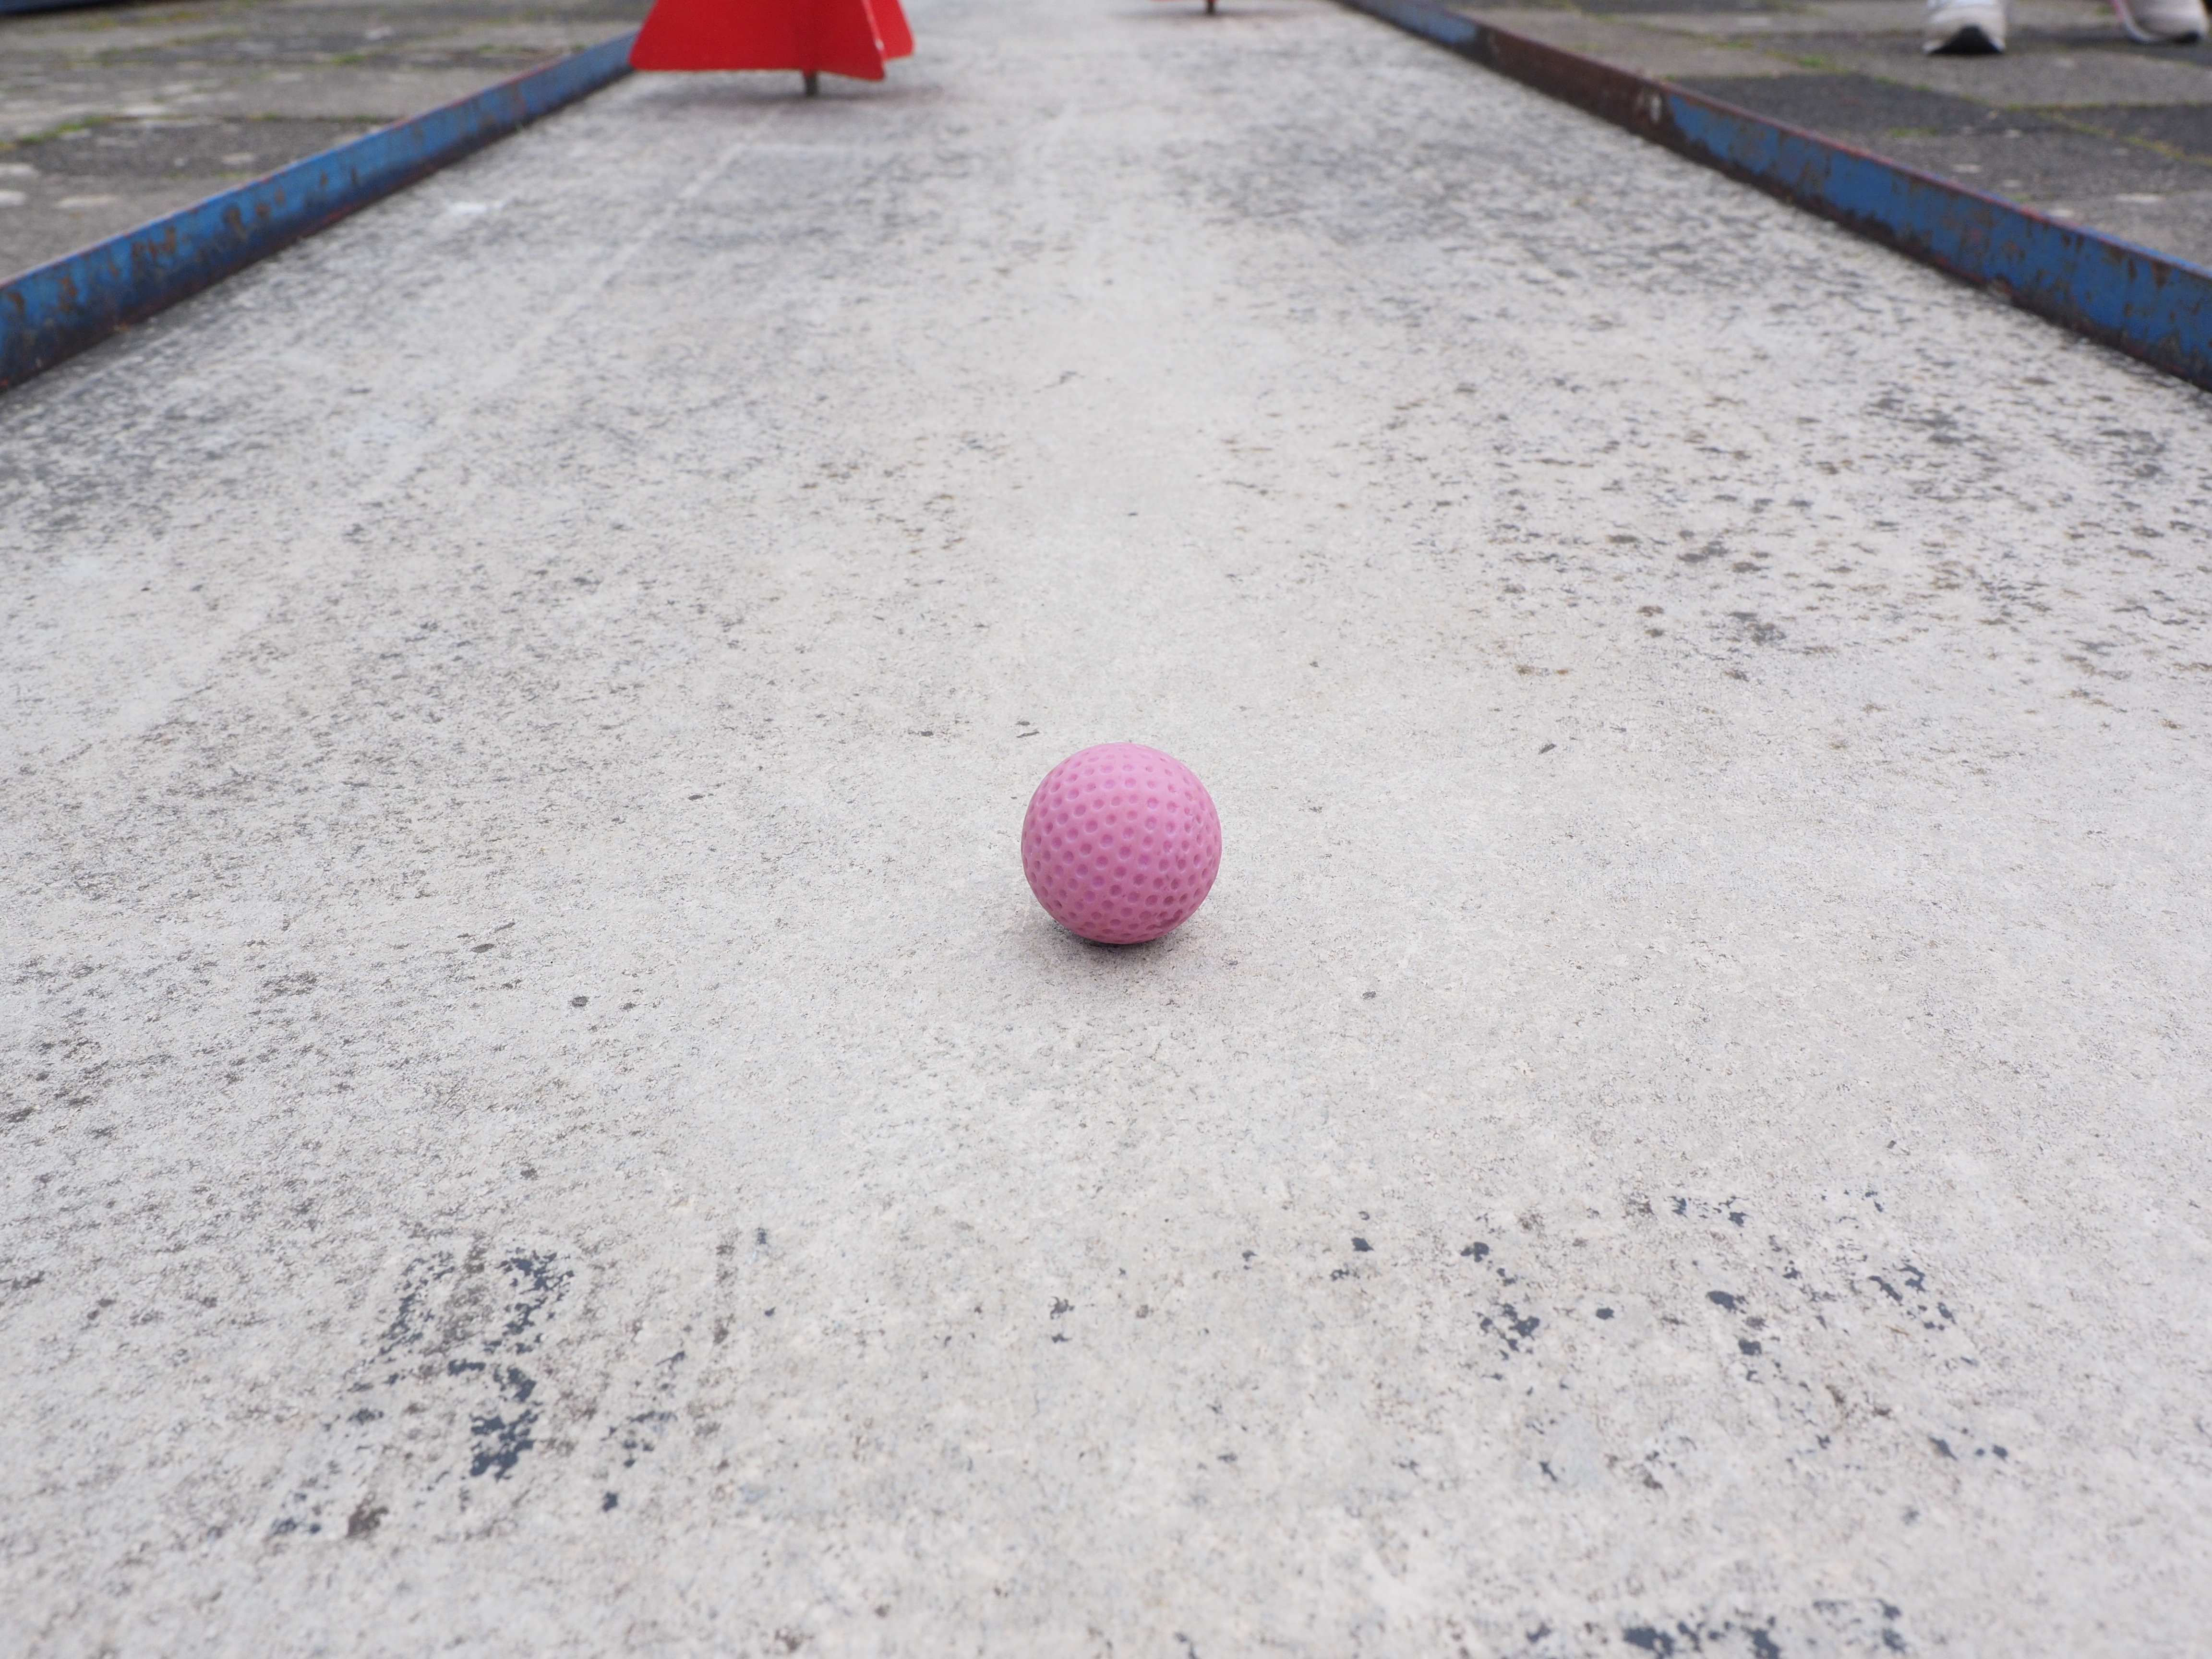
sand, play, floor, train, asphalt, pink, obstacles, ball, flooring, miniature golf, putting, road surface, putten, eternit track, minigolf plant, mini golf ball, ball guide, ground golf, skill game, precision sport, minigolf ground, rubber ball